Lane Hall

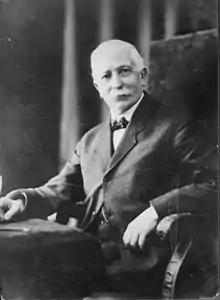
The college's second president, George Colby Chase, is the namesake for Chase House and Chase Hall. Chase oversaw the construction of 11 new buildings, including Coram Library, Rand Hall, the Central Heating Plant, the Gomes Chapel, Libbey Forum, the Carnegie Science Hall, and Chase Hall. He increased the student and faculty thee fold. He also quadrupled the school's endowment to approximately one million dollars.

It is mandated by both board of trustees and the laws of the president and trustees of Bates College that the incumbent president present an annual report detailing the current state of the institution.The President will present annually at a meeting of the corporation a report on the state of the College, including in each such report such recommendations as to policies or changes thereof as he/she may consider desirable.